Goodrich Castle

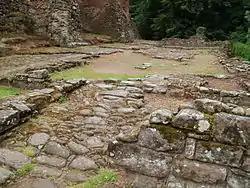
What remains of the stables, destroyed by Colonel John Birch during a night attack in May 1646

Goodrich Castle became the scene of one of the most desperate sieges during the English Civil War in the 1640s, which saw the rival factions of Parliament and the King vie for power across England. In the years before the war, there had been a resurgence of building at the castle. Richard Tyler, a local lawyer, became the tenant and constable of the castle, and during the early 1630s there had been considerable renovation work.